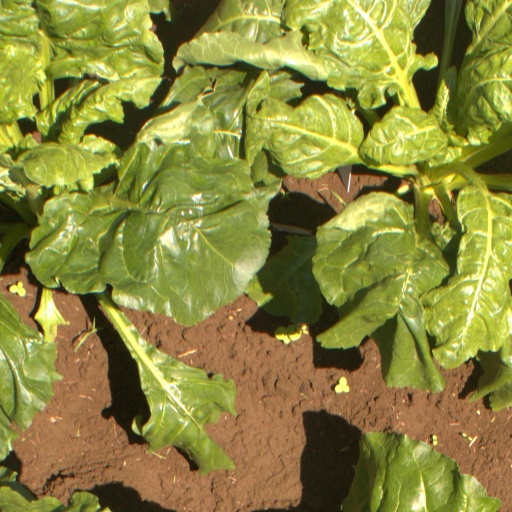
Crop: sugar beet